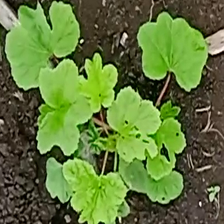
Weed species: Little_Mallow(Malva parviflora)